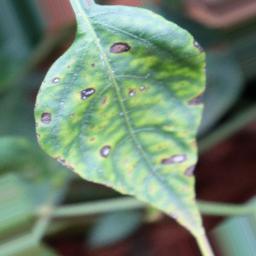
Label: cercospora